Charles Hope Nicolson

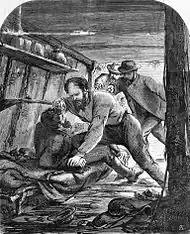
Capture of Power, June 1870

Another of his achievements was the capture of Power, the bushranger, effected in company with Hare and Montford. Having traced Power to a hut in the ranges, Nicolson rushed in and threw himself on the bushranger, who was lying on his bunk with a loaded gun beside him.